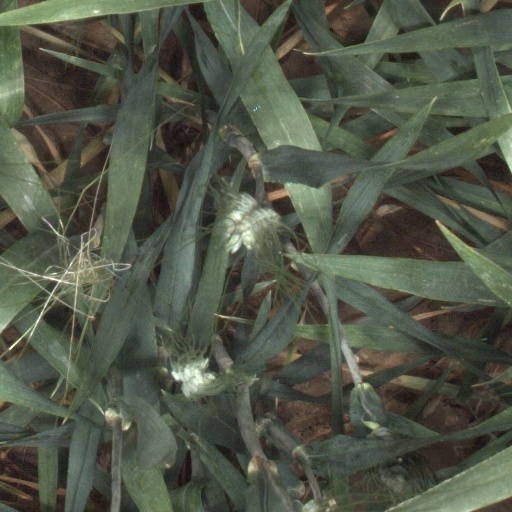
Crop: wheat